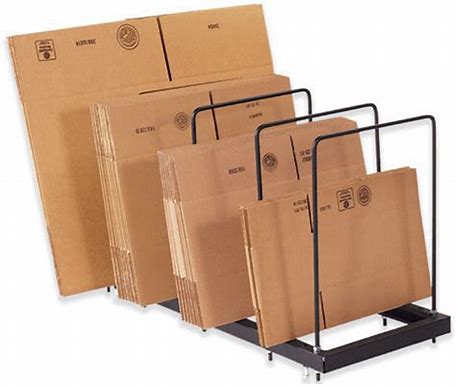
Label: cardboard